Sports in Washington, D.C.

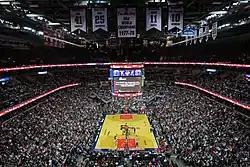
The NBA's Washington Wizards play at Capital One Arena.

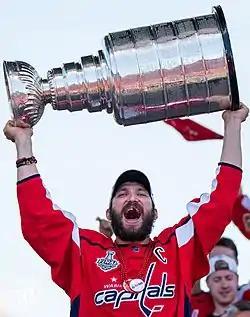
Alexander Ovechkin celebrating the Capitals' 2018 Stanley Cup championship.

Washington, D.C., has major league sports teams, popular college sports teams, and a variety of other team and individual sports. The Washington metropolitan area is also home to several major sports venues including Capital One Arena, RFK Stadium, Northwest Stadium, Audi Field, and Nationals Park.